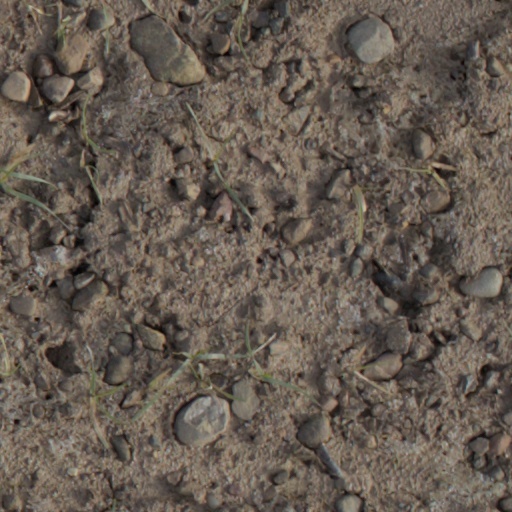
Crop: wheat